Welly wanging

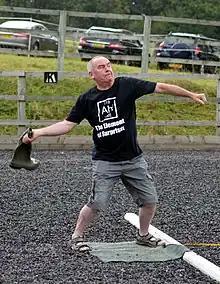
Welly throwing

Welly throwing, also known as welly hoying, welly wanging and boot throwing, is a sport in which competitors are required to throw a Wellington boot as far as possible. The sport appears to have originated in the West Country of England in the 1970s, and rapidly became a popular activity at village fêtes and fundraising events across Britain.